History of civil rights in the United States

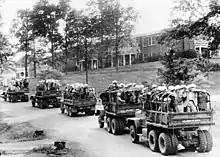
U.S. Army trucks loaded with Federal law enforcement personnel on the University of Mississippi campus, 1962.

Mostly black students from area colleges led a sit-in at a Woolworth's store in Greensboro, North Carolina. On February 1, 1960, four students, Ezell A. Blair Jr., David Richmond, Joseph McNeil, and Franklin McCain from North Carolina Agricultural & Technical College, an all-black college, sat down at the segregated lunch counter to protest Woolworth's policy of excluding African Americans from being served food there. The four students purchased small items in other parts of the store and kept their receipts, then sat down at the lunch counter and asked to be served. After being denied service, they produced their receipts and asked why their money was good everywhere else at the store, but not at the lunch counter.